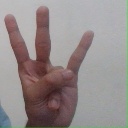
अक्षर: क्ष